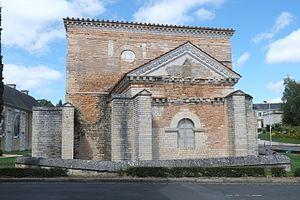
Baptistère Saint-Jean Poitiers Vienne France This building is classé au titre des Monuments Historiques. It is indexed in the Base Mérimée, a database of architectural heritage maintained by the French Ministry of Culture,
Le baptistère Saint-Jean situé à Poitiers est un des plus anciens monuments chrétiens dont l'origine remonte à la deuxième moitié du IVᵉ siècle, début du Vᵉ siècle. Fortement remanié au cours des siècles, il est le bâtiment qui illustre le mieux la dépendance de l'architecture mérovingienne avec ses assises antiques mais aussi l'abandon des principes classiques. Sauvé de la démolition en 1834 il a fait l'objet de nombreuses campagnes de fouilles donnant lieu à des synthèses controversées. Il renferme un espace muséal avec les collections mérovingiennes de la Société des antiquaires de l'Ouest.